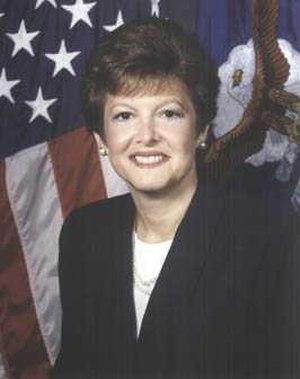
Le sous-secrétaire de l'armée de l'air est le deuxième plus haut responsable civil du département de l'US Air Force, servant directement sous le secrétaire de l'Air Force. En l'absence du secrétaire, le sous-secrétaire exerce tous les pouvoirs et fonctions du secrétaire et fait fonction de secrétaire par intérim lorsque le poste de secrétaire est vacant. Le sous-secrétaire de l'armée de l'air est nommé par le président, sur l'avis et avec l'accord du Sénat.